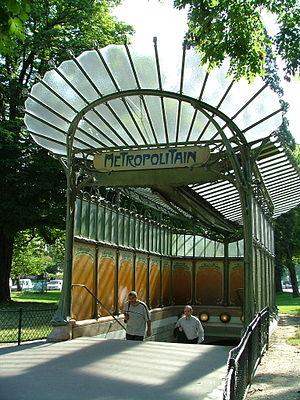
Les édicules Guimard sont des édicules d'accès aux stations du métro de Paris, en France. Ils ont été conçus au début du XXᵉ siècle, par Hector Guimard, dans un style Art nouveau.
Cet article recense les monuments historiques du 16ᵉ arrondissement de Paris, en France.